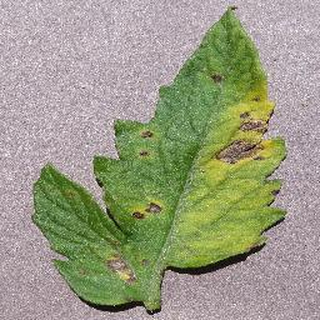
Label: tomato_septoria_leaf_spot